Jan Roar Leikvoll

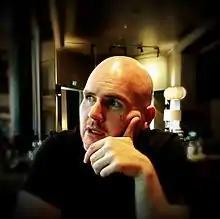
Jan Roar Leikvoll in 2013

In 2002-2003 he studied creative writing at the Academy "Skrivekunstakademiet" at Bergen.